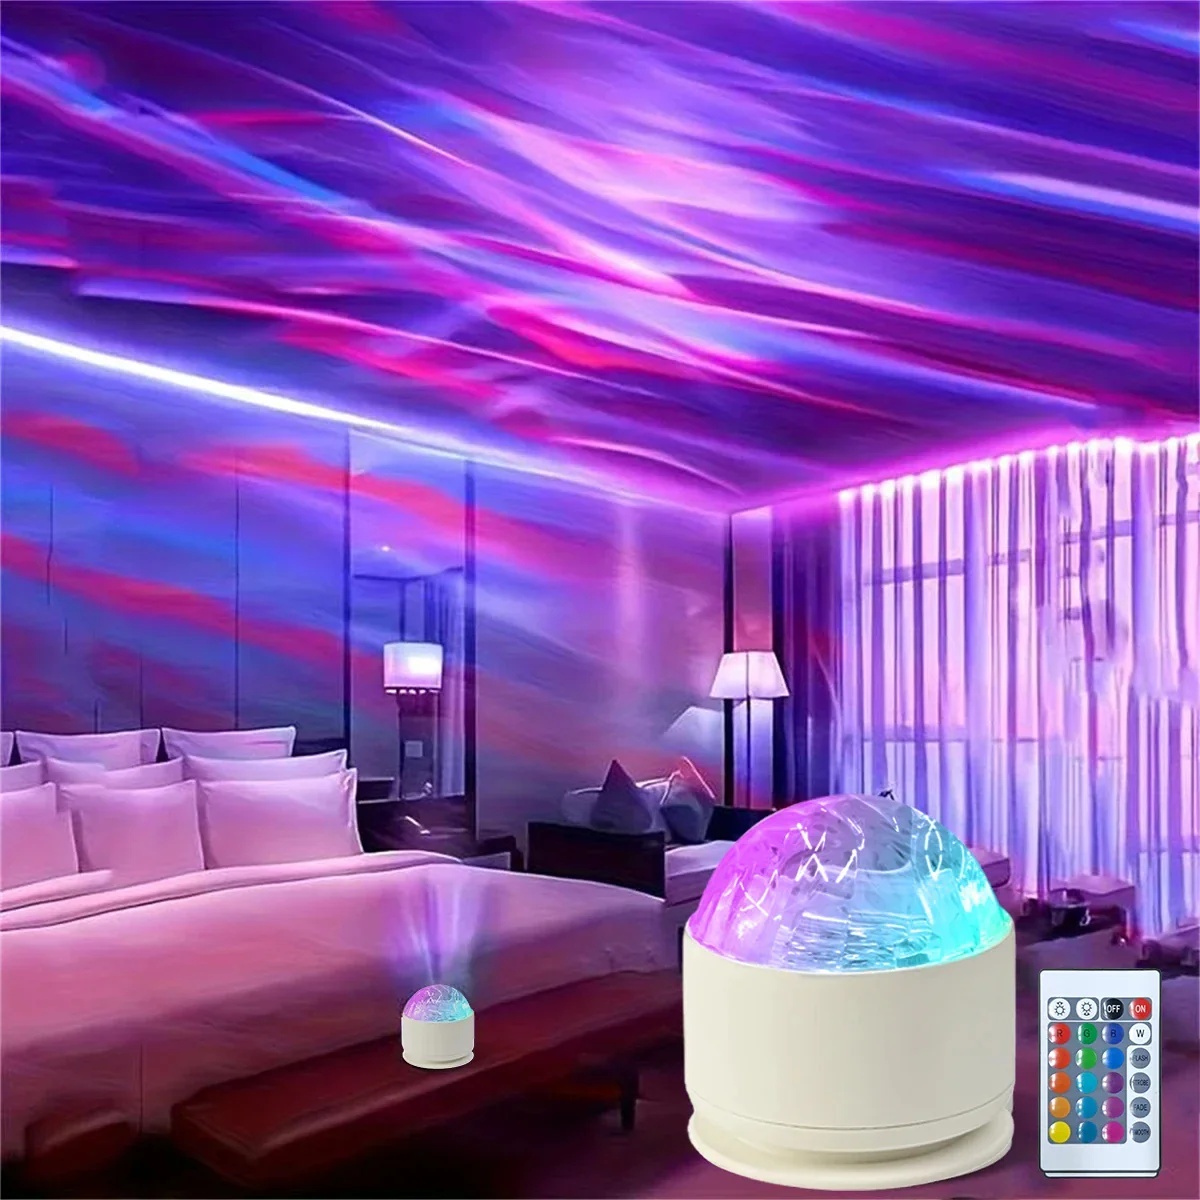
LUZ DE PROYECTOR MÁGICO
Transforma cualquier espacio en un espectáculo de luces relajante y colorido.
Brand: Zona GT
Category: Arts & Entertainment > Party & Celebration > Special Effects > Special Effects Lighting > Gobo Projectors